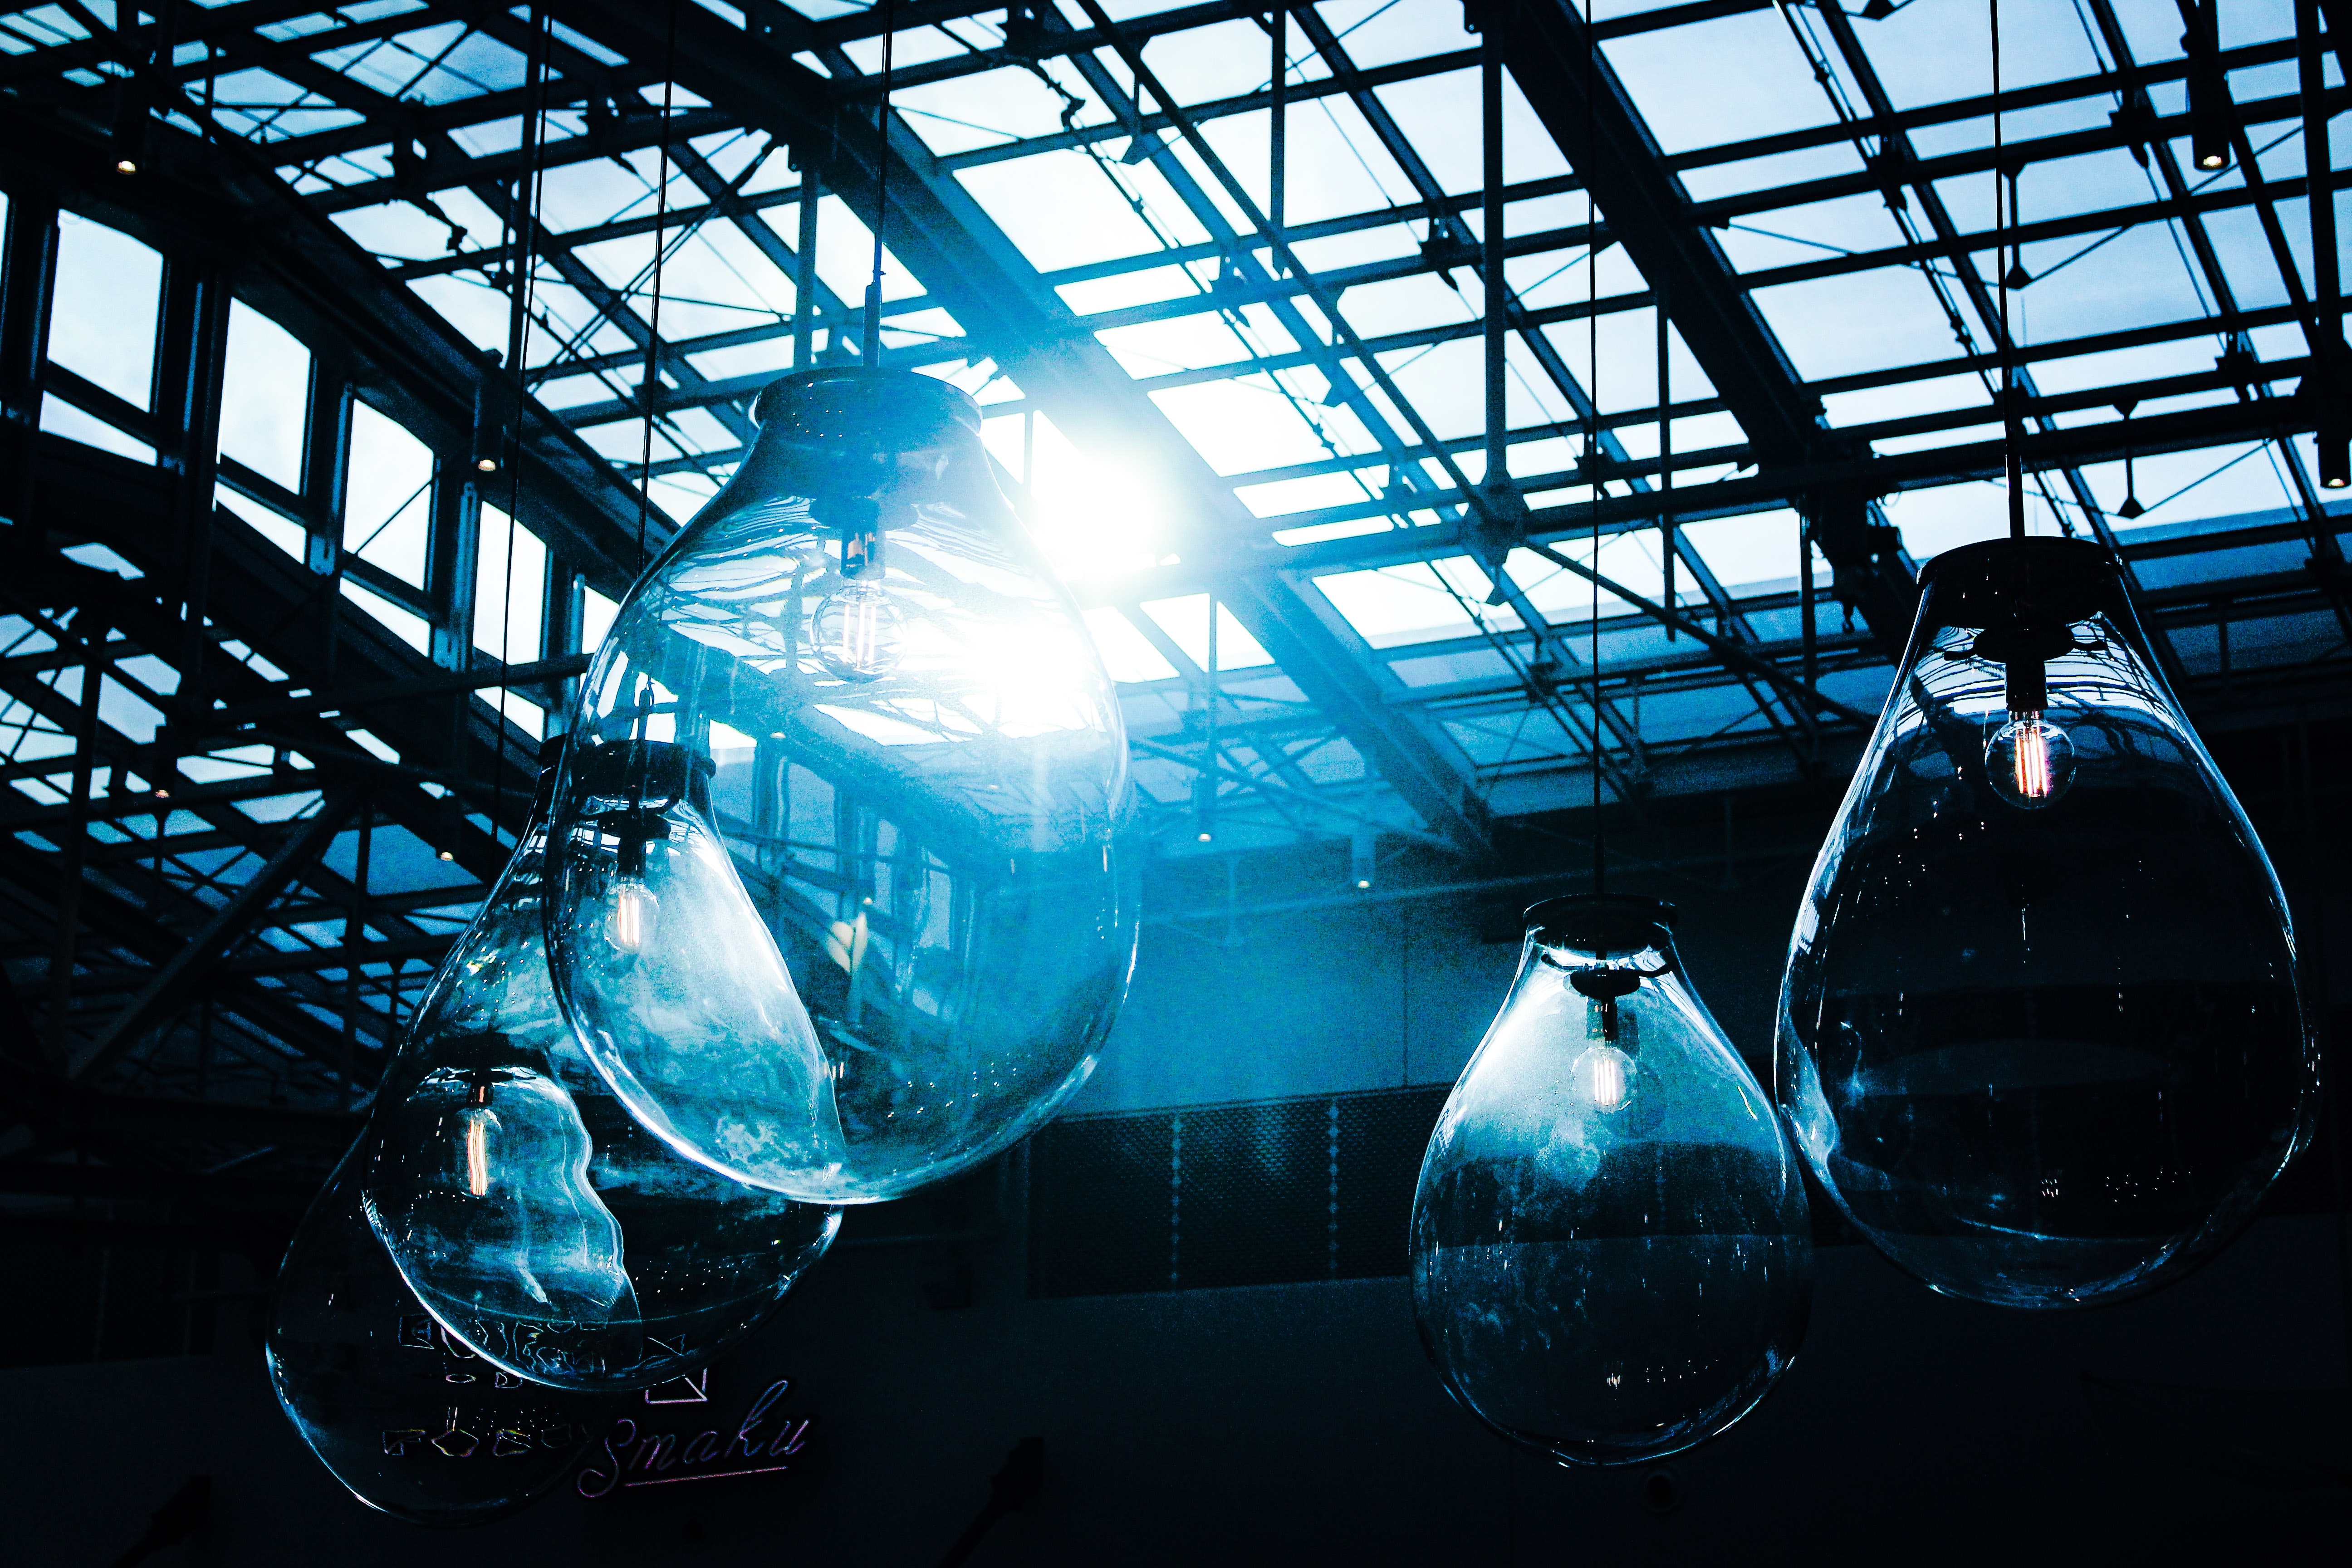
blue, water, light, lighting, architecture, daylighting, glass, metal